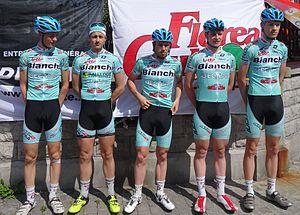
Reportage réalisé le samedi 17 mai à l'occasion du départ du Grand Prix Criquielion 2014 à Boussu, Belgique.
L'équipe cycliste Bianchi-Lotto-Nieuwe Hoop Tielen est une ancienne équipe cycliste belge néerlandophone participant aux circuits continentaux de cyclisme et en particulier l'UCI Europe Tour.